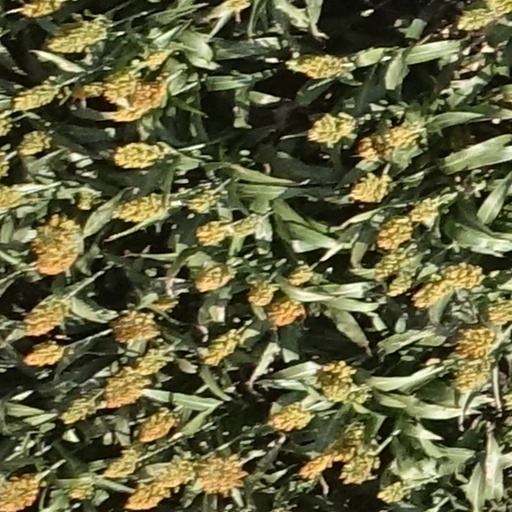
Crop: sorghum